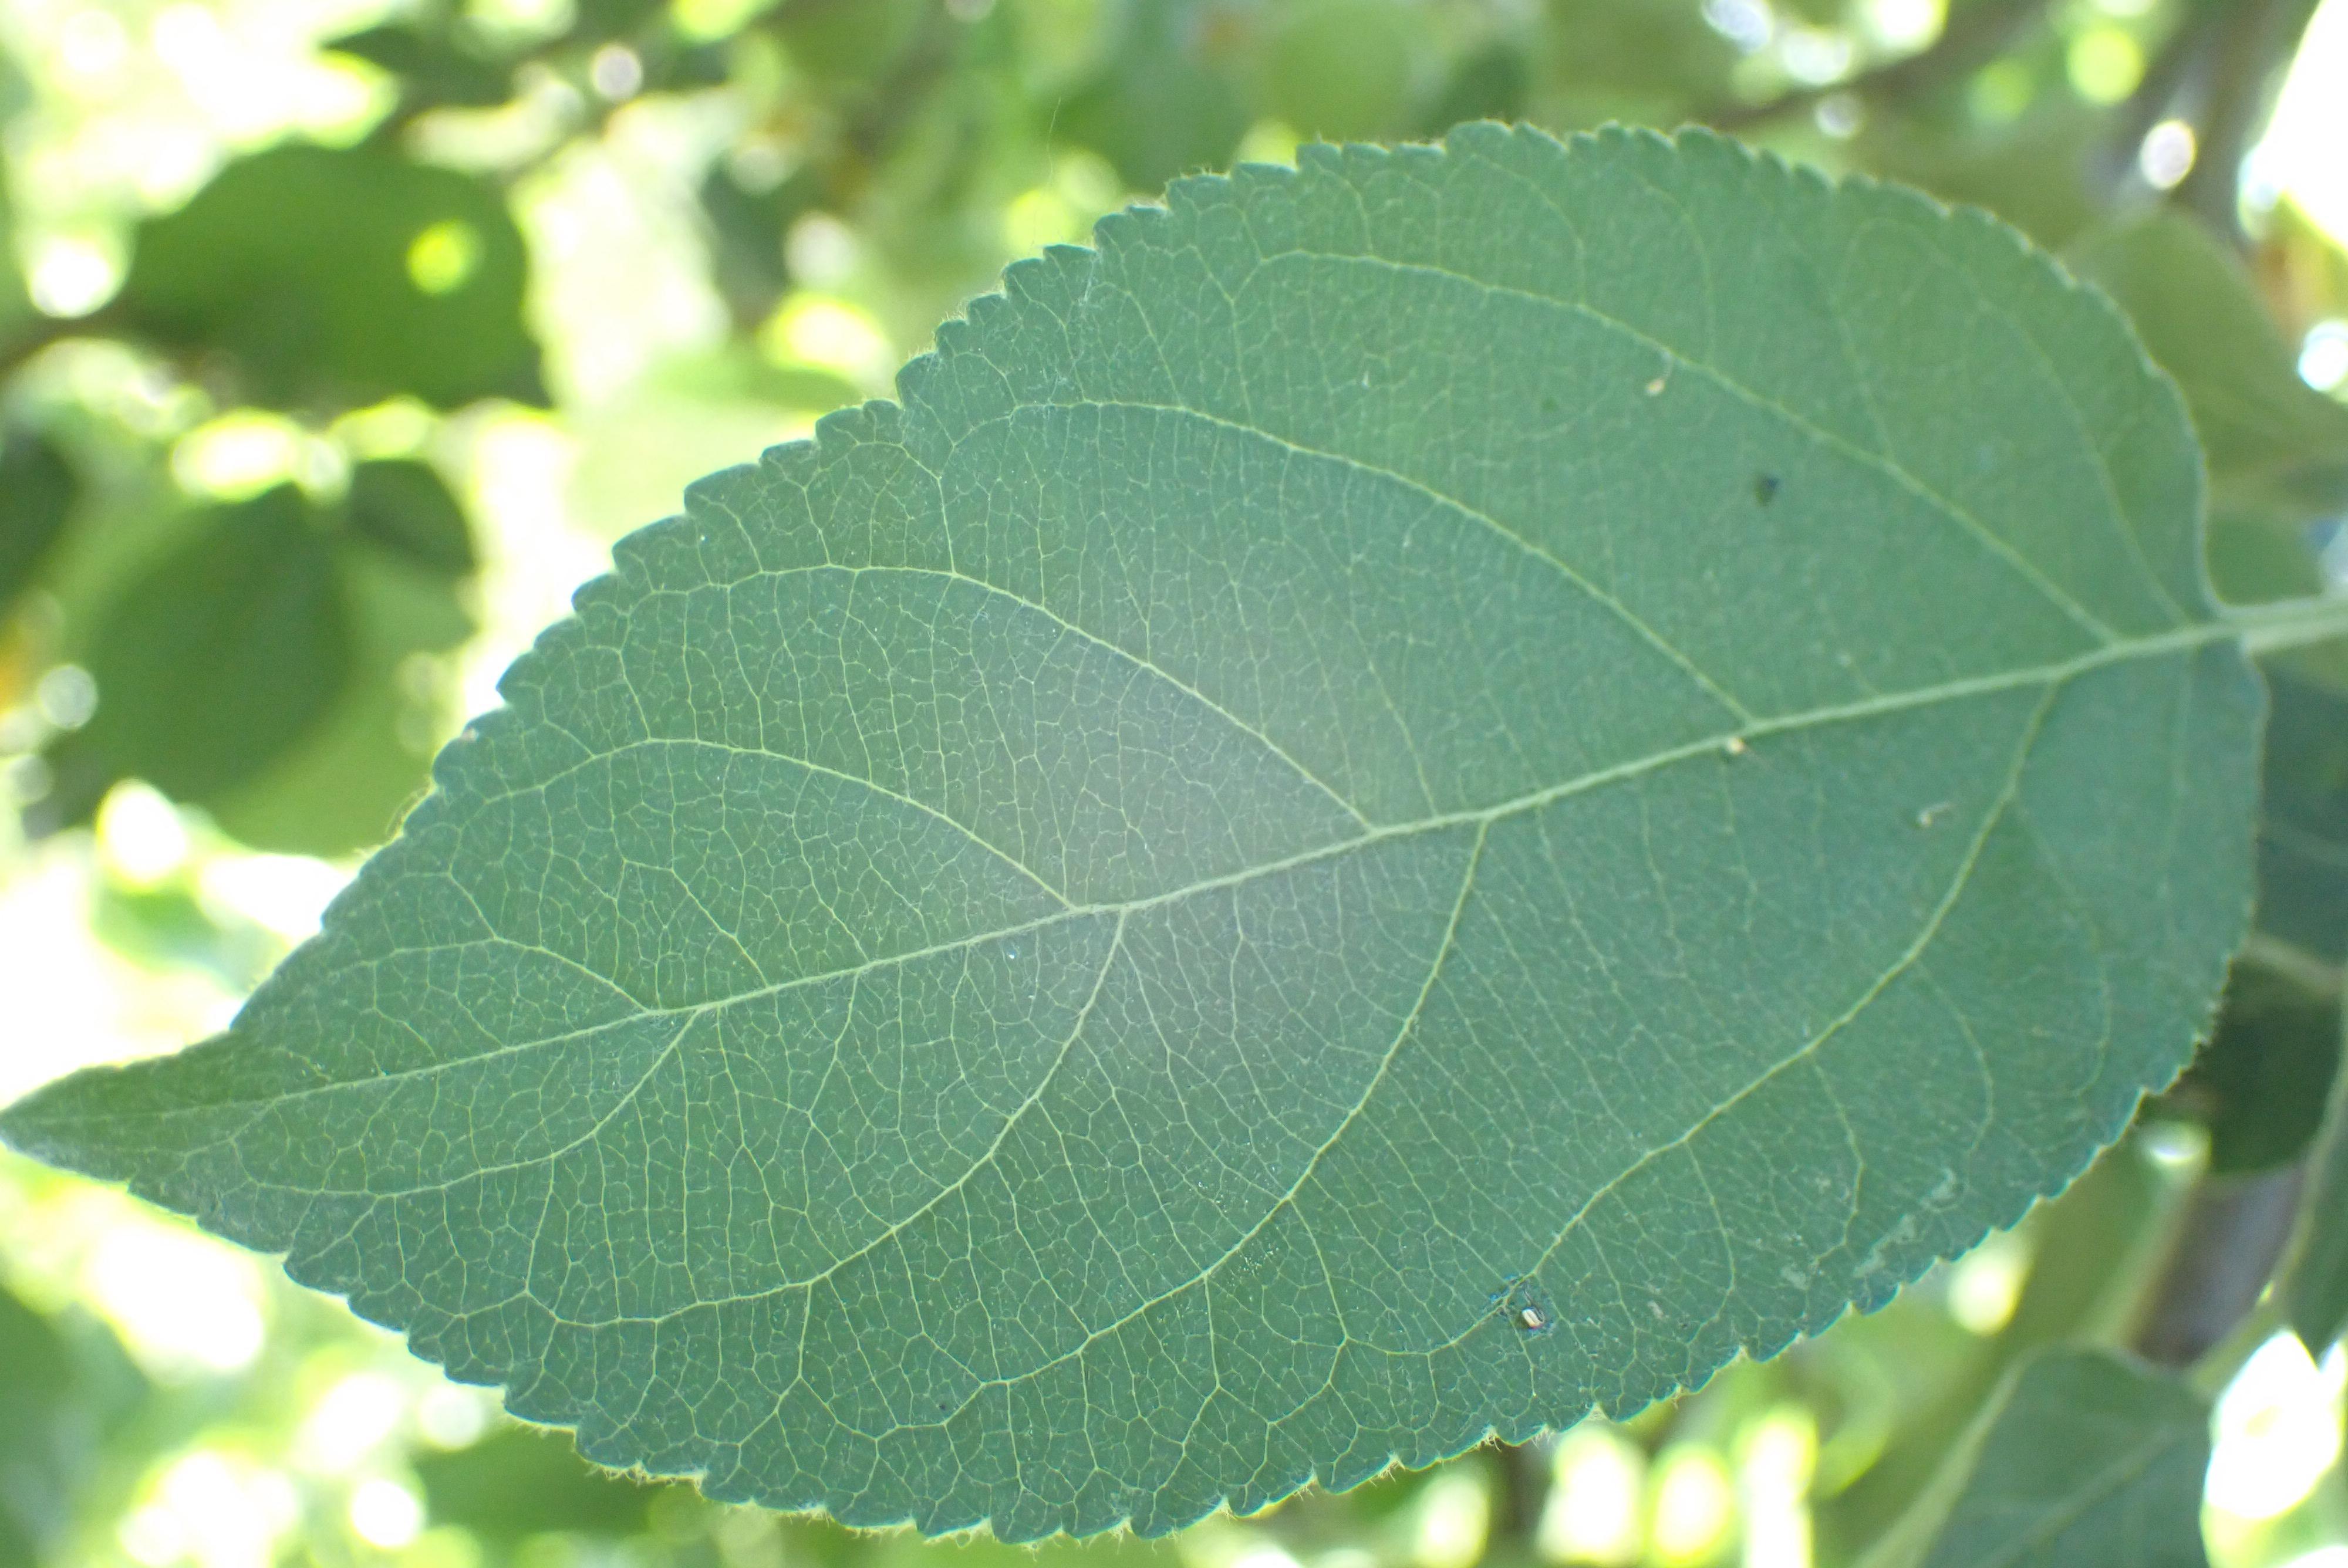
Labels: healthy